Andrea M. Ghez

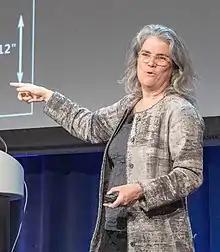
Ghez in April 2019

Andrea Mia Ghez (born June 16, 1965) is an American astrophysicist, Nobel laureate, and professor in the Department of Physics and Astronomy and the Lauren B. Leichtman & Arthur E. Levine chair in Astrophysics, at the University of California, Los Angeles. Her research focuses on the center of the Milky Way galaxy.